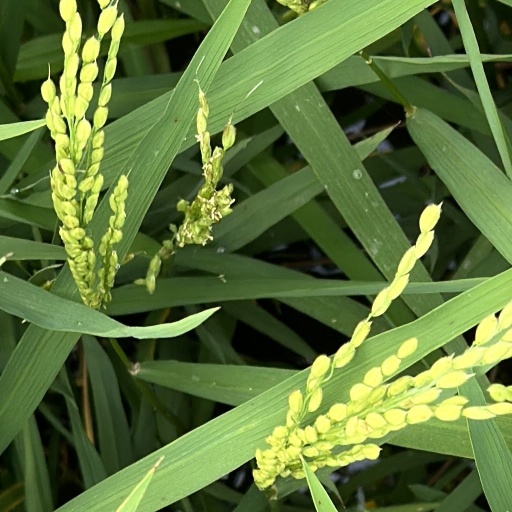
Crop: rice